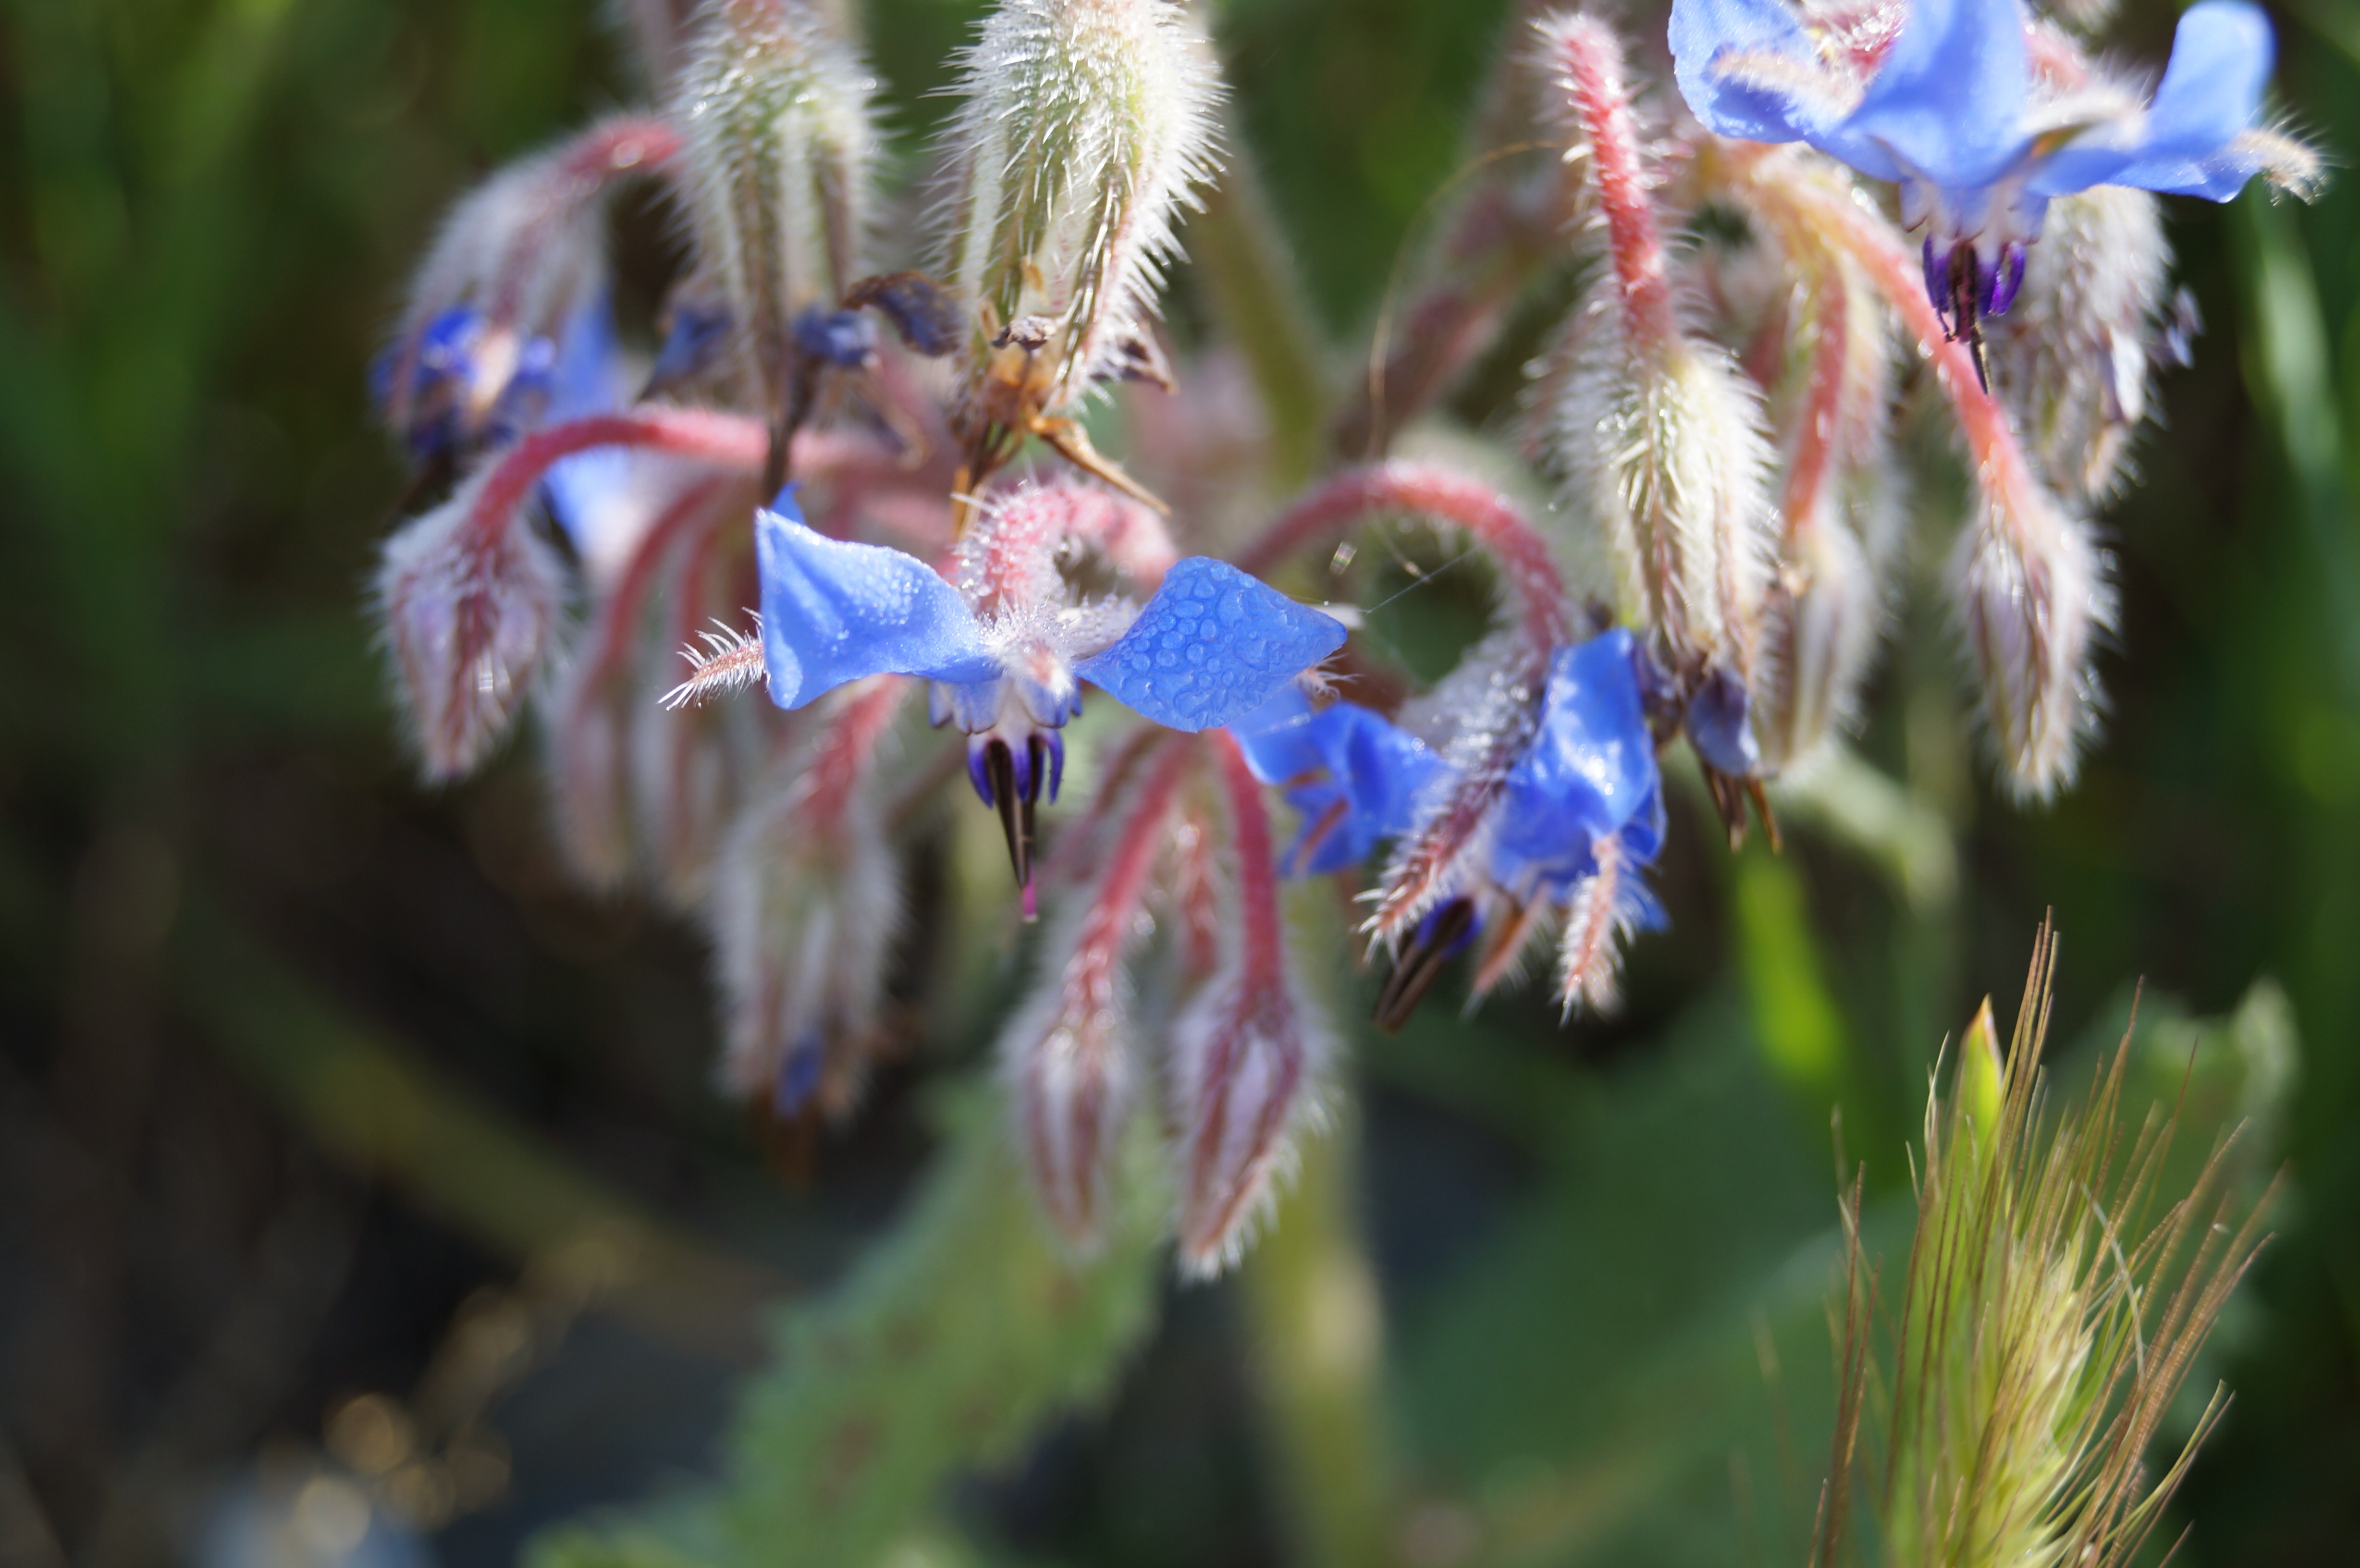
nature, grass, blossom, plant, photography, meadow, flower, purple, bloom, spring, herb, botany, blue, flora, fauna, wildflower, flowers, close up, pointed flower, macro photography, blue flowers, flowering plant, land plant